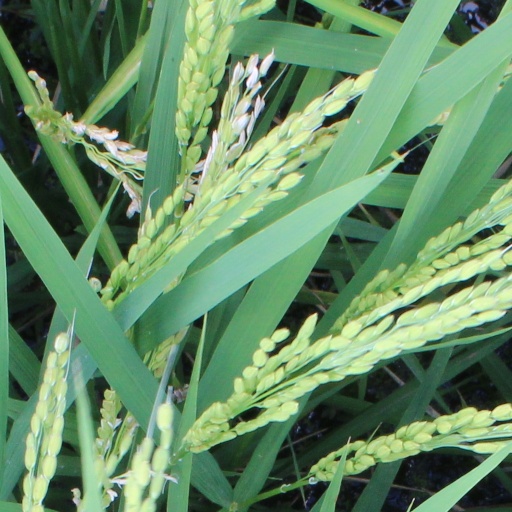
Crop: rice